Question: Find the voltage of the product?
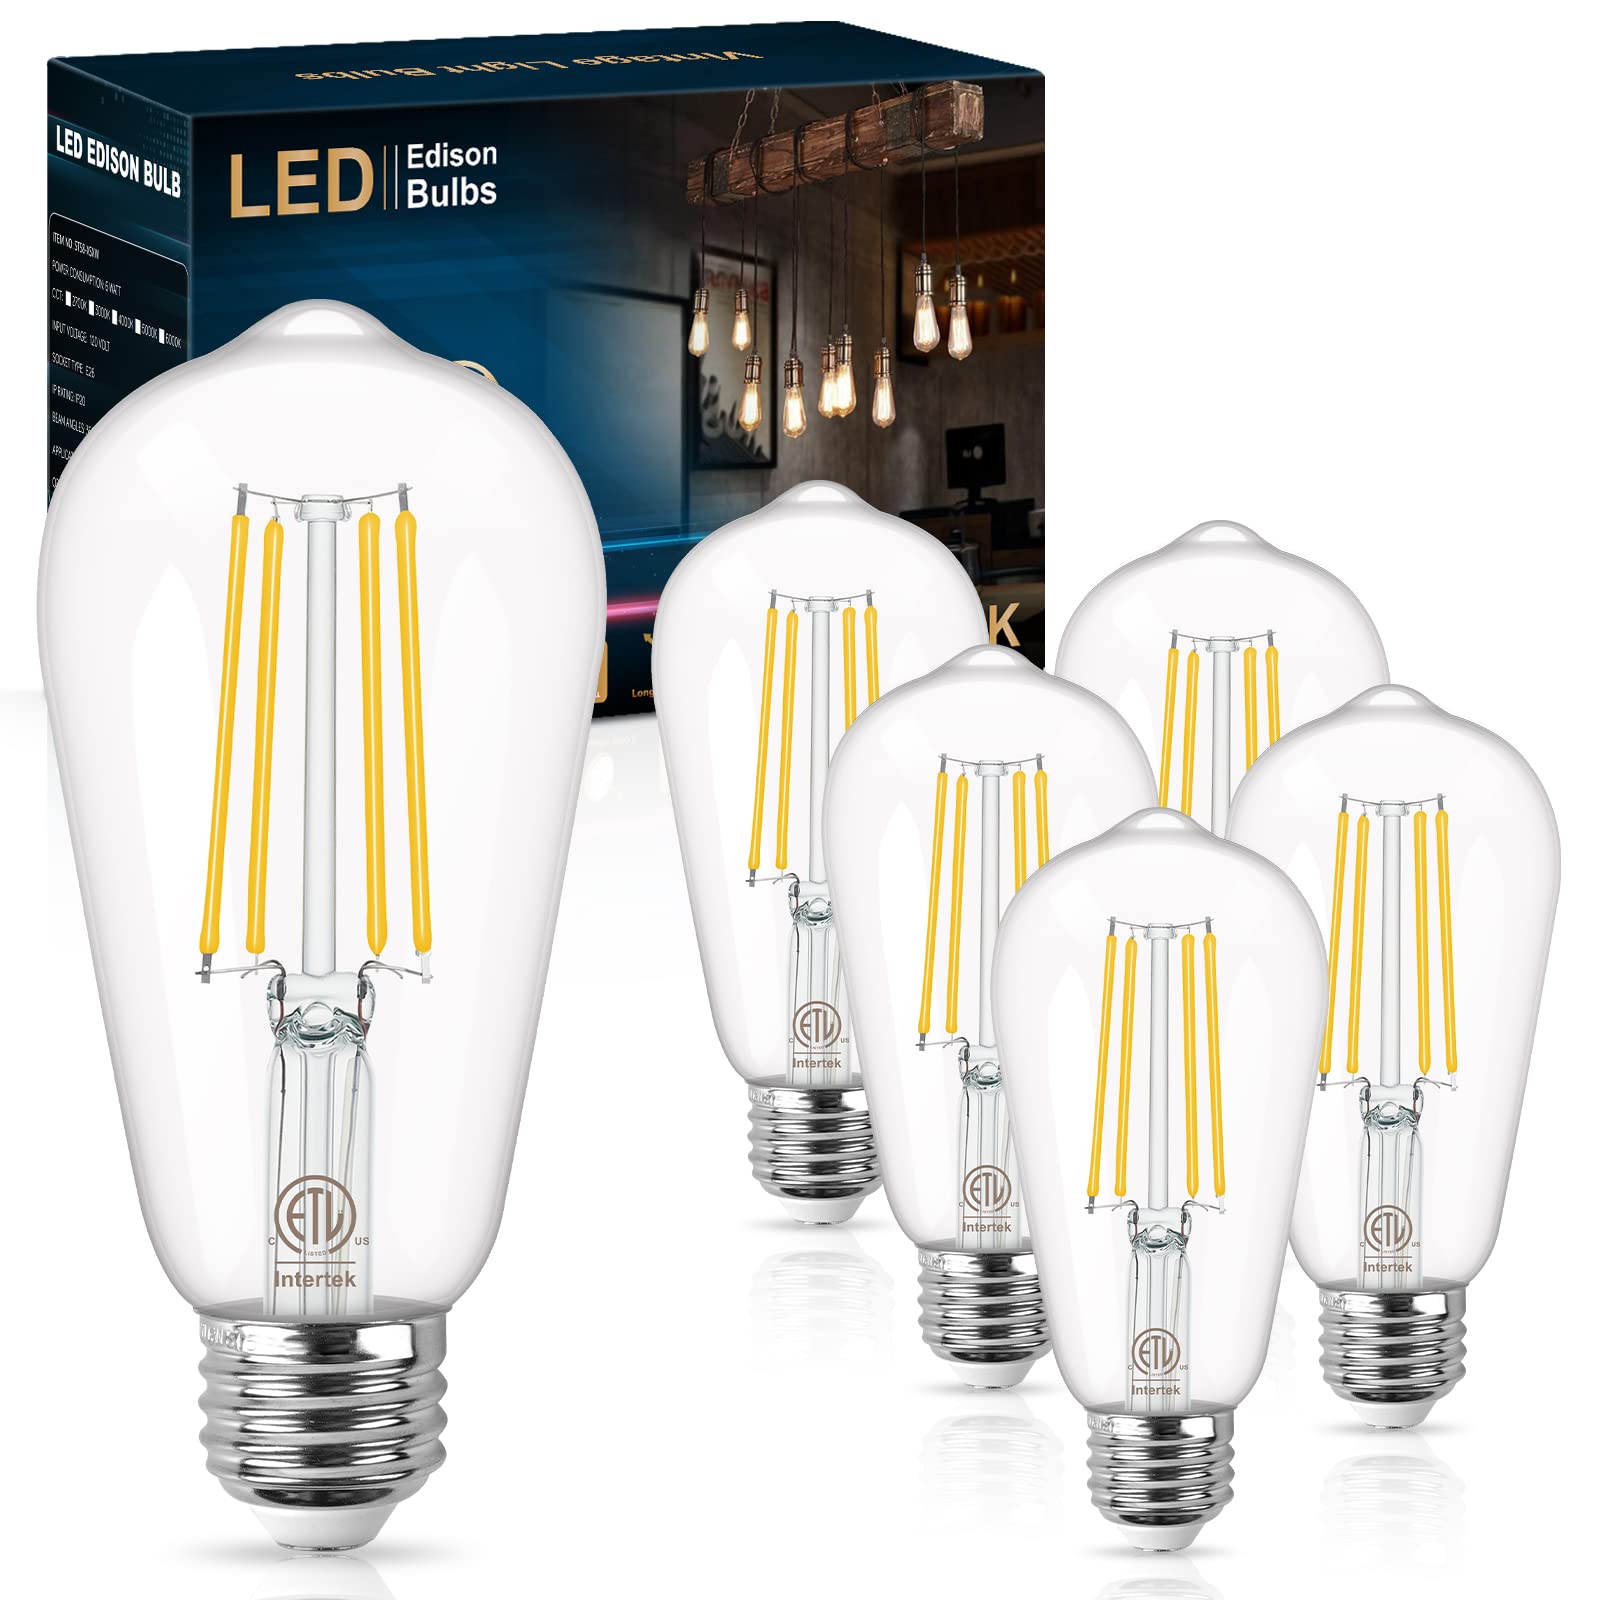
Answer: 120.0 volt